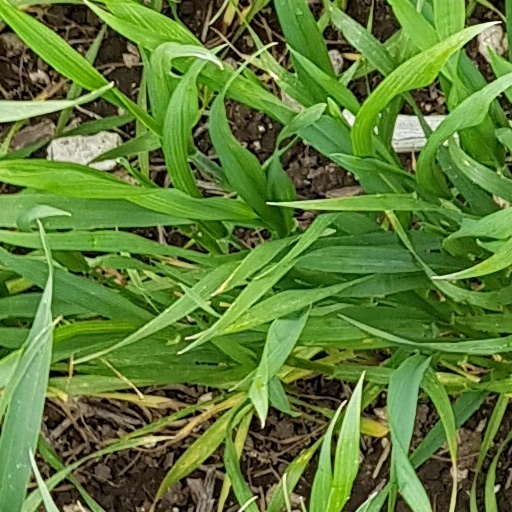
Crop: wheat